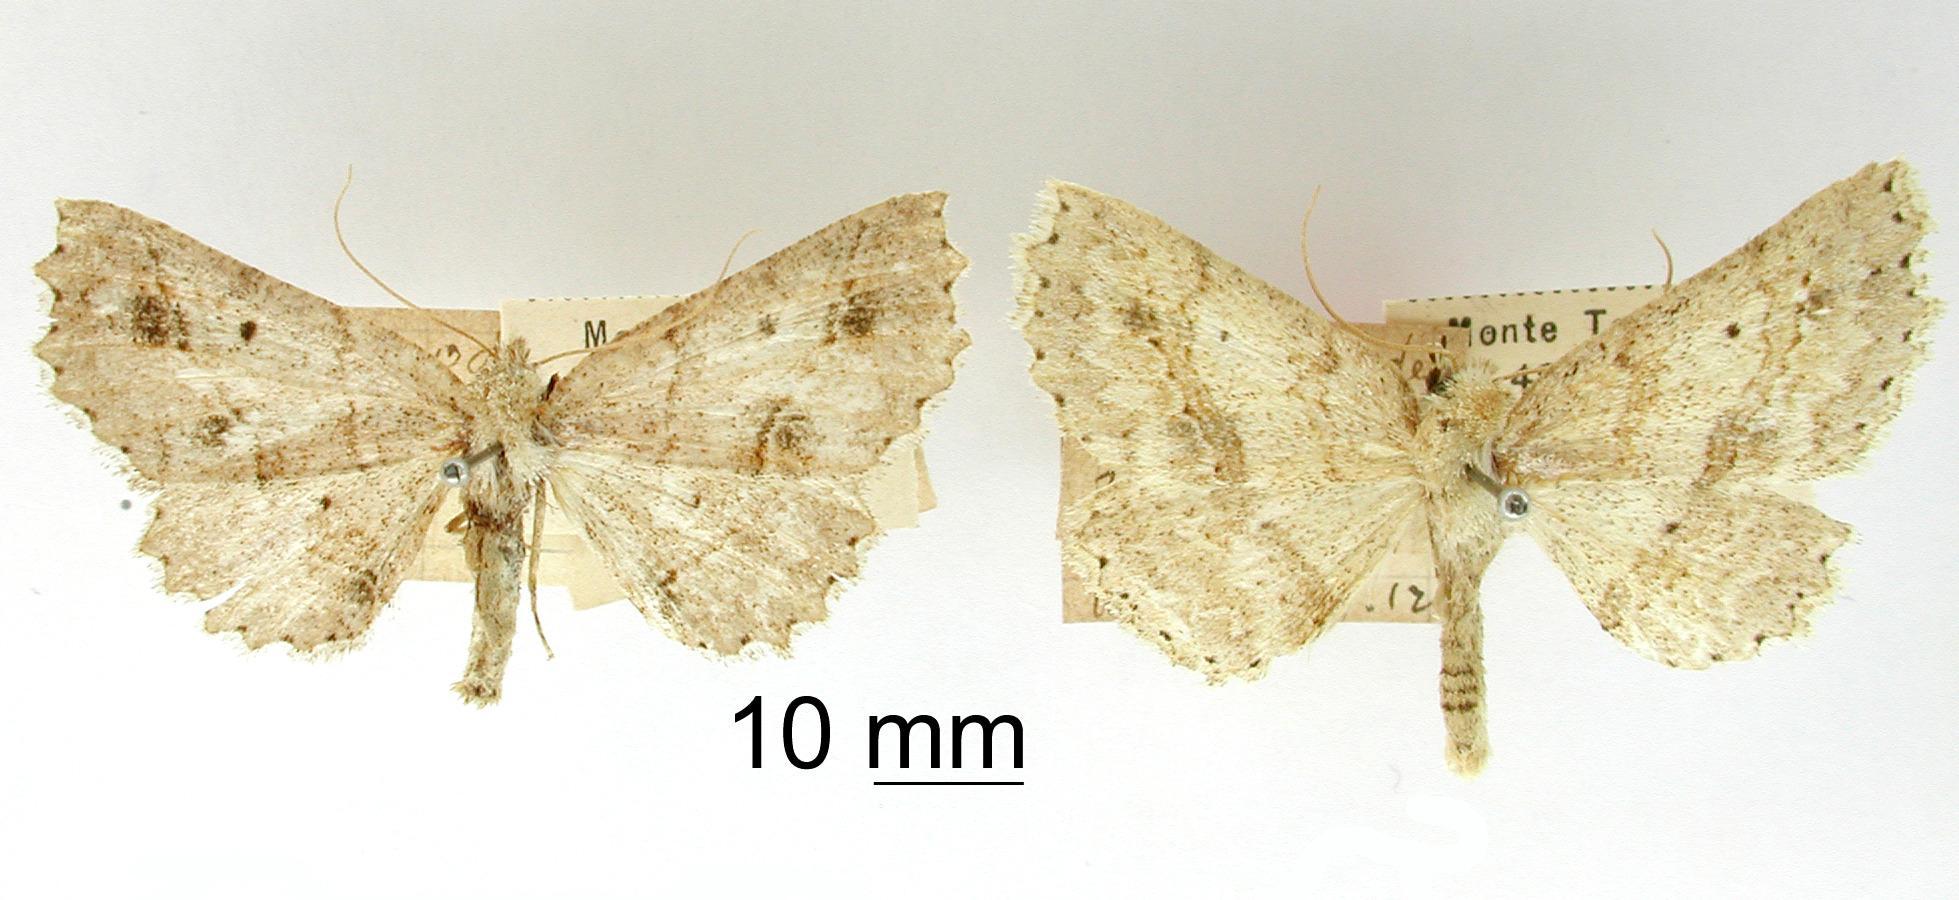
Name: Isochromodes bidentata
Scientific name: Isochromodes bidentata Dognin, 1913
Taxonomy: Animalia, Arthropoda, Insecta, Lepidoptera, Geometridae, Ennominae
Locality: Monte Tolima, Colombia, Colombia